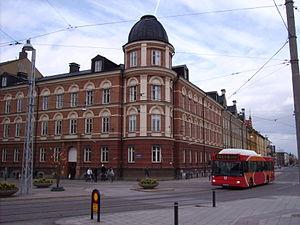
Norrköping est une ville du comté d'Östergötland, en Suède, et le chef-lieu de la commune de Norrköping. Elle est située sur une baie de la mer Baltique, à l'embouchure du fleuve Motala Ström. Sa population s'élevait à 87 247 habitants en 2010.